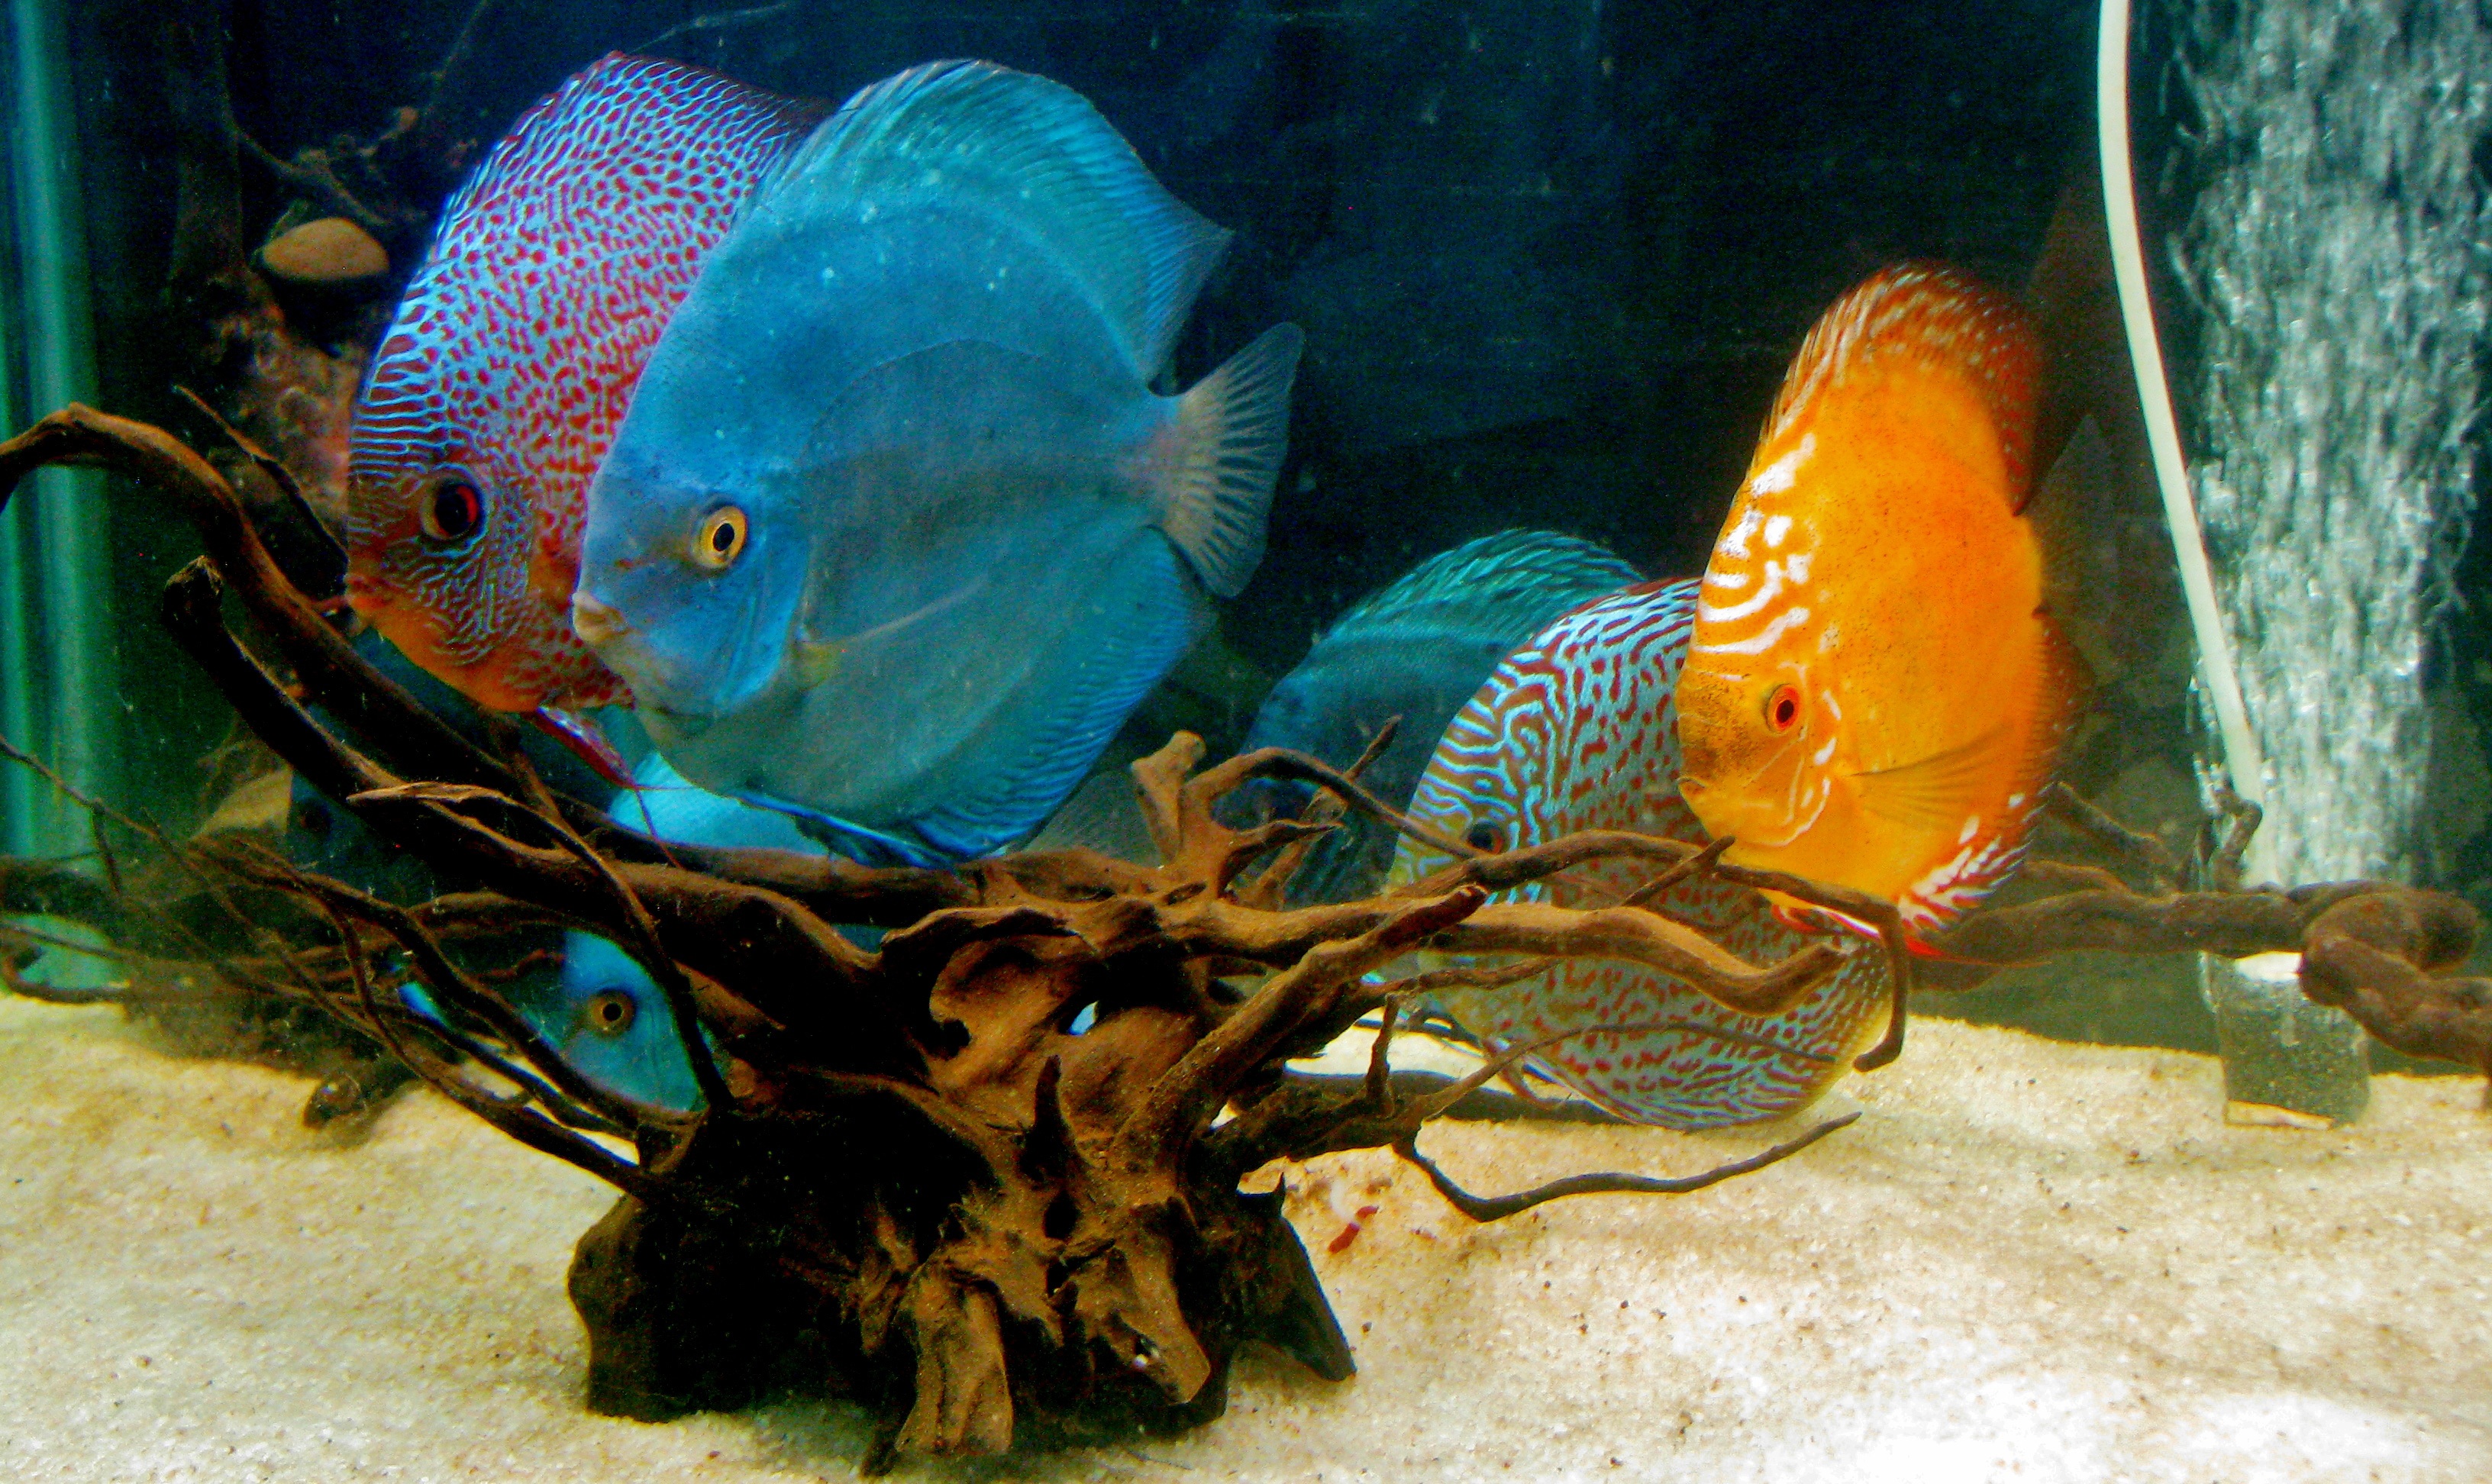
water, underwater, biology, fish, reef, aquarium, goldfish, discus fish, fish tank, marine biology, pomacentridae, freshwater aquarium, pomacanthidae